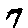
Label: 7